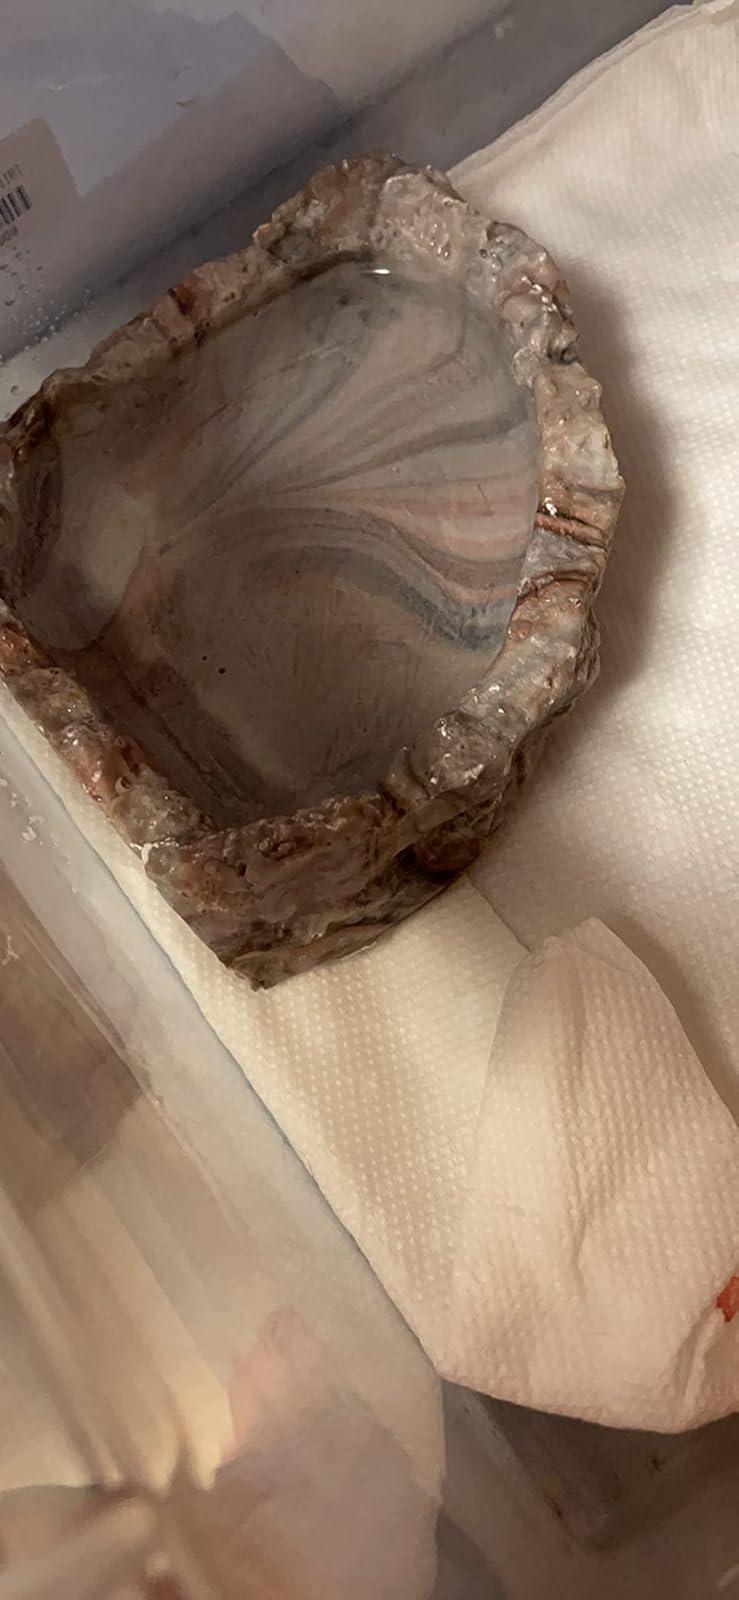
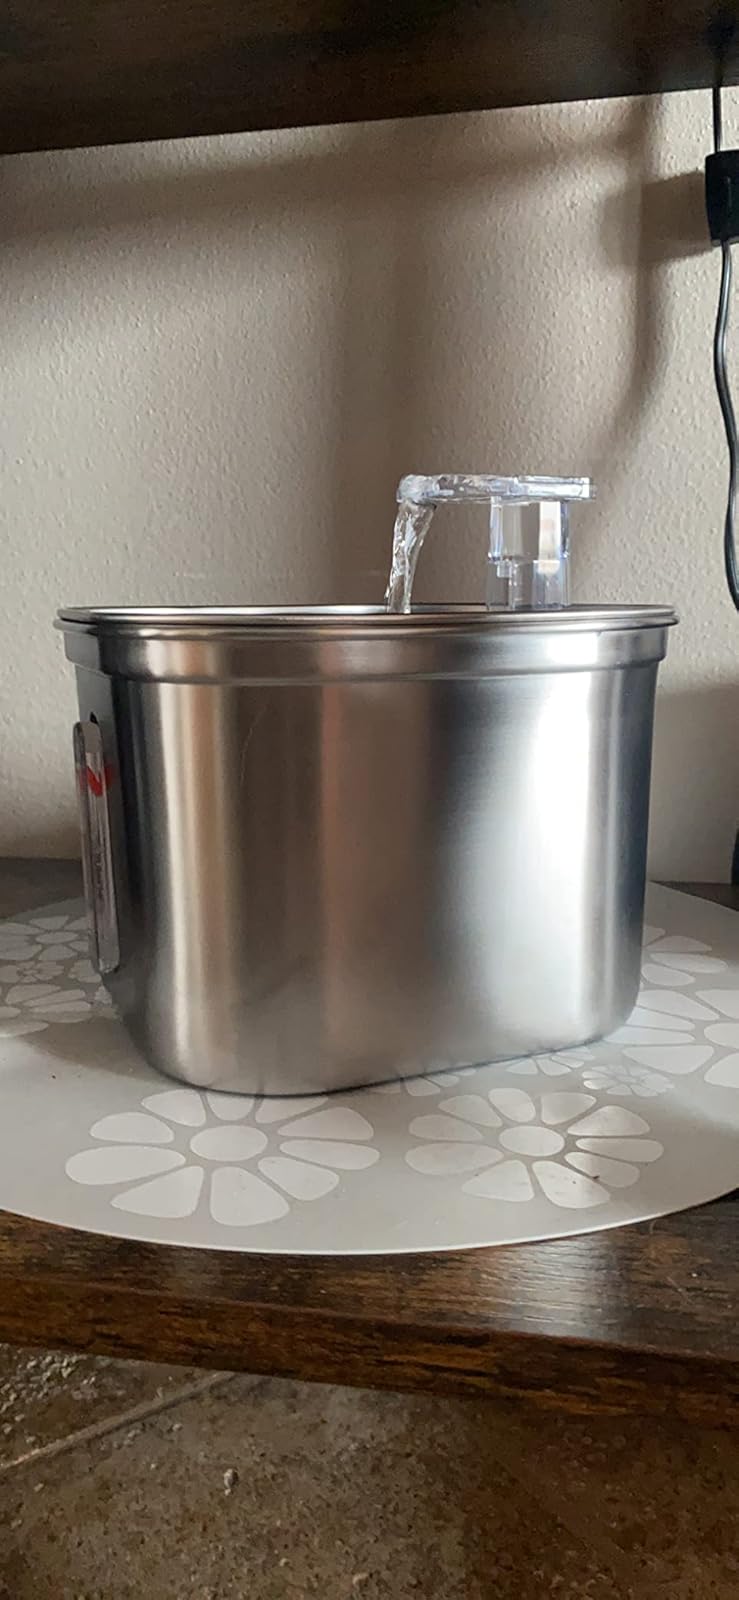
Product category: items_bowl
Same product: no